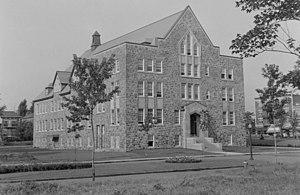
Le collège Stanislas situé au 780, avenue Dollard à Outremont.
Le Collège Stanislas de Montréal est un établissement d'enseignement présentant un cursus complet de la maternelle au lycée, qui prépare au baccalauréat français et qui fait partie, sous les tutelles des gouvernements français et québécois, du réseau des lycées français.